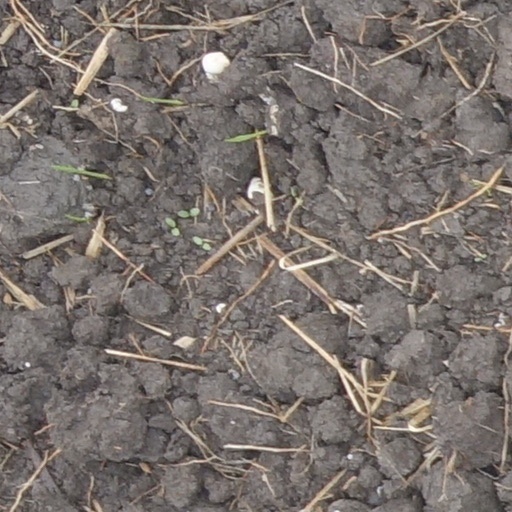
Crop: wheat